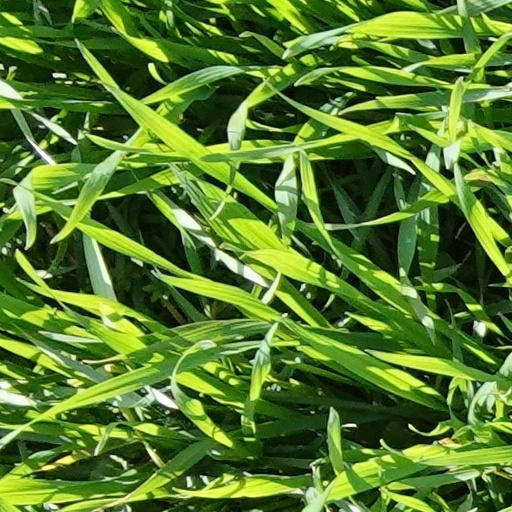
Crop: wheat